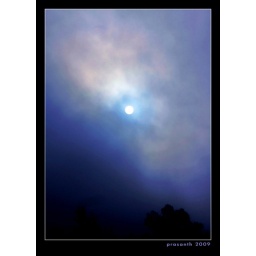
&amp;quot;Now life is happening And flowers are dying The moon so blue is in the middle of the night sky...&amp;quot;Dustin Bennefield